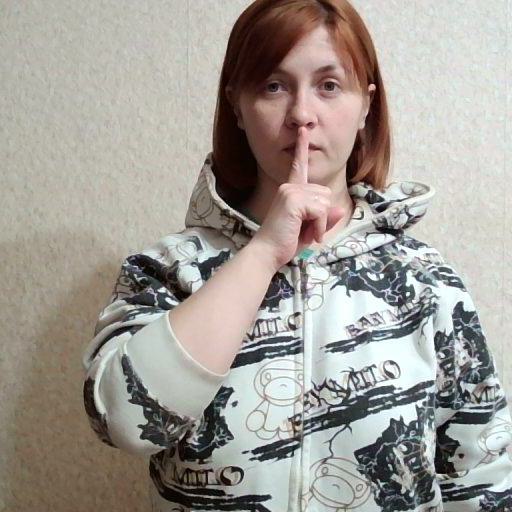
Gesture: mute